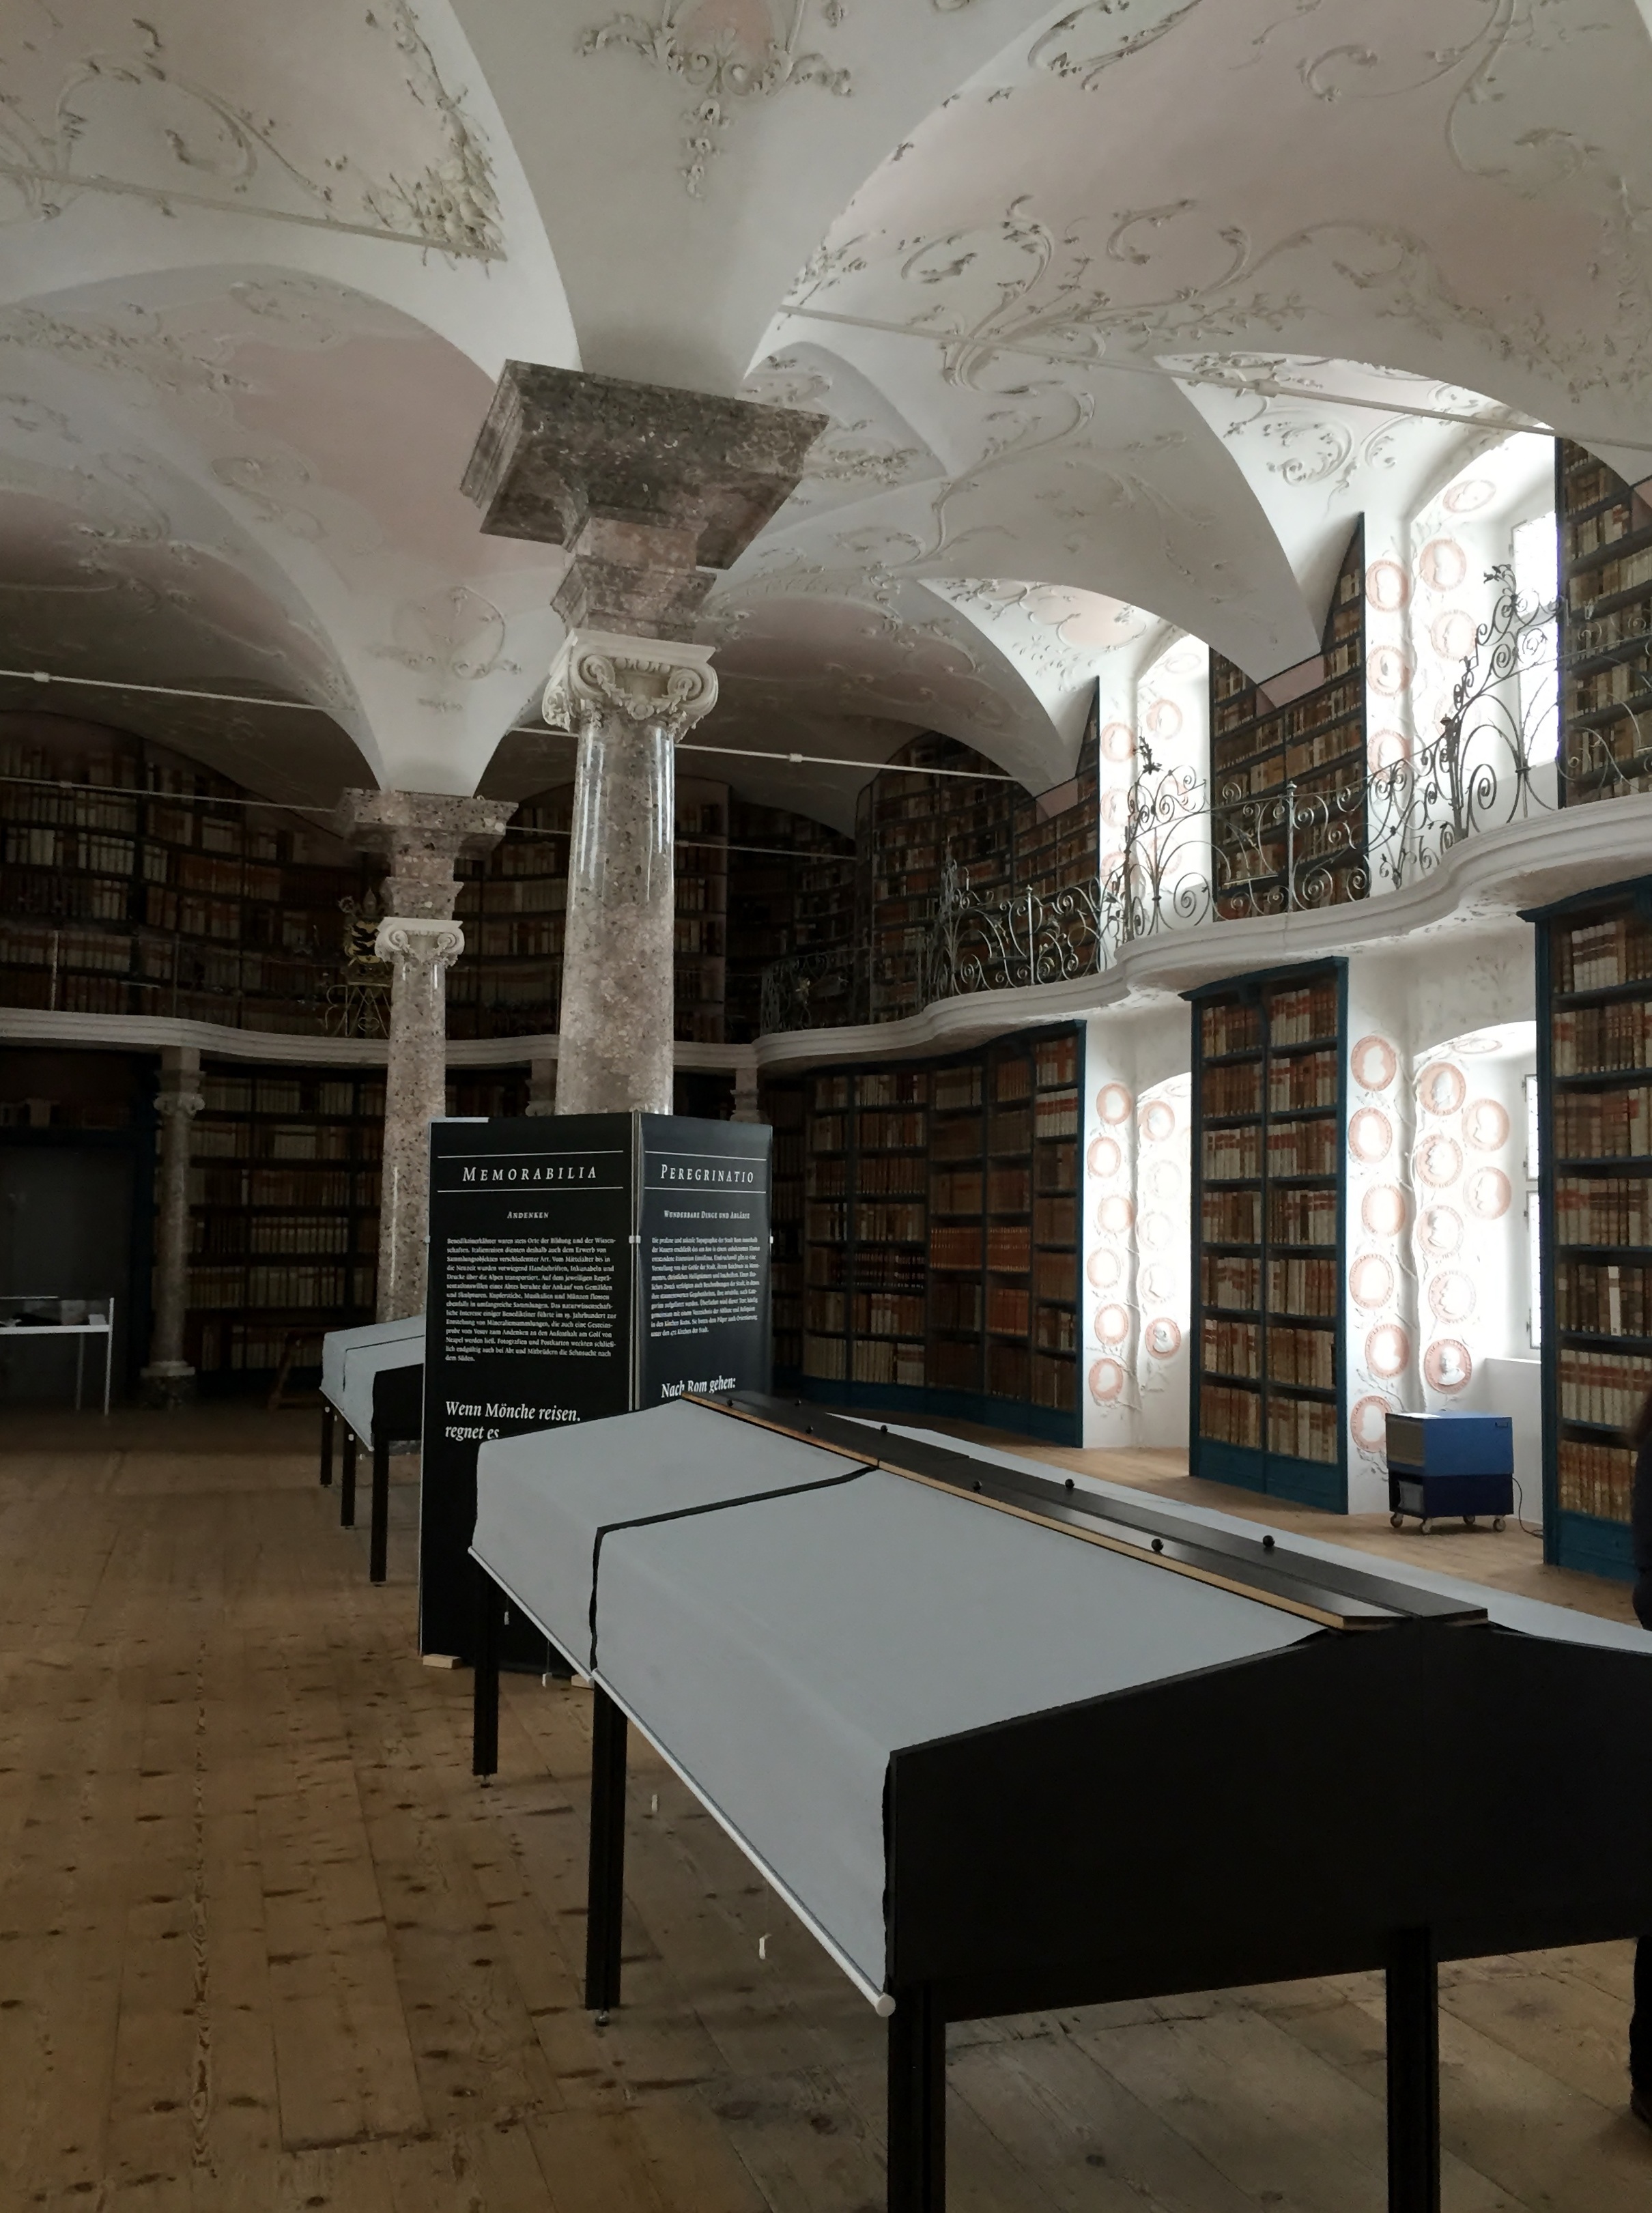
table, architecture, building, ceiling, furniture, room, lighting, interior design, library, design, monastery, switzerland, abbey, estate, lobby, dining room, canton of schwyz, einsiedeln